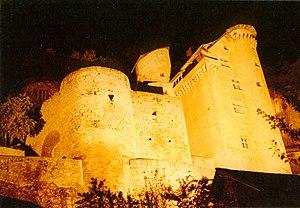
Château de Larroque-Toirac, Lot, France.
Cet article recense de manière non exhaustive les châteaux, maisons fortes, mottes castrales, situés dans le département français du Lot. Il est fait état des inscriptions et classements au titre des monuments historiques.
Le château de Larroque-Toirac est situé sur la commune de Larroque-Toirac entre Figeac et Cajarc.
Larroque-Toirac est une commune française, située dans le département du Lot en région Occitanie.
Cet article recense une partie des monuments historiques du Lot, en France.